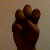
The image shows a hand gesture representing the letter 'E' in Indian Sign Language.